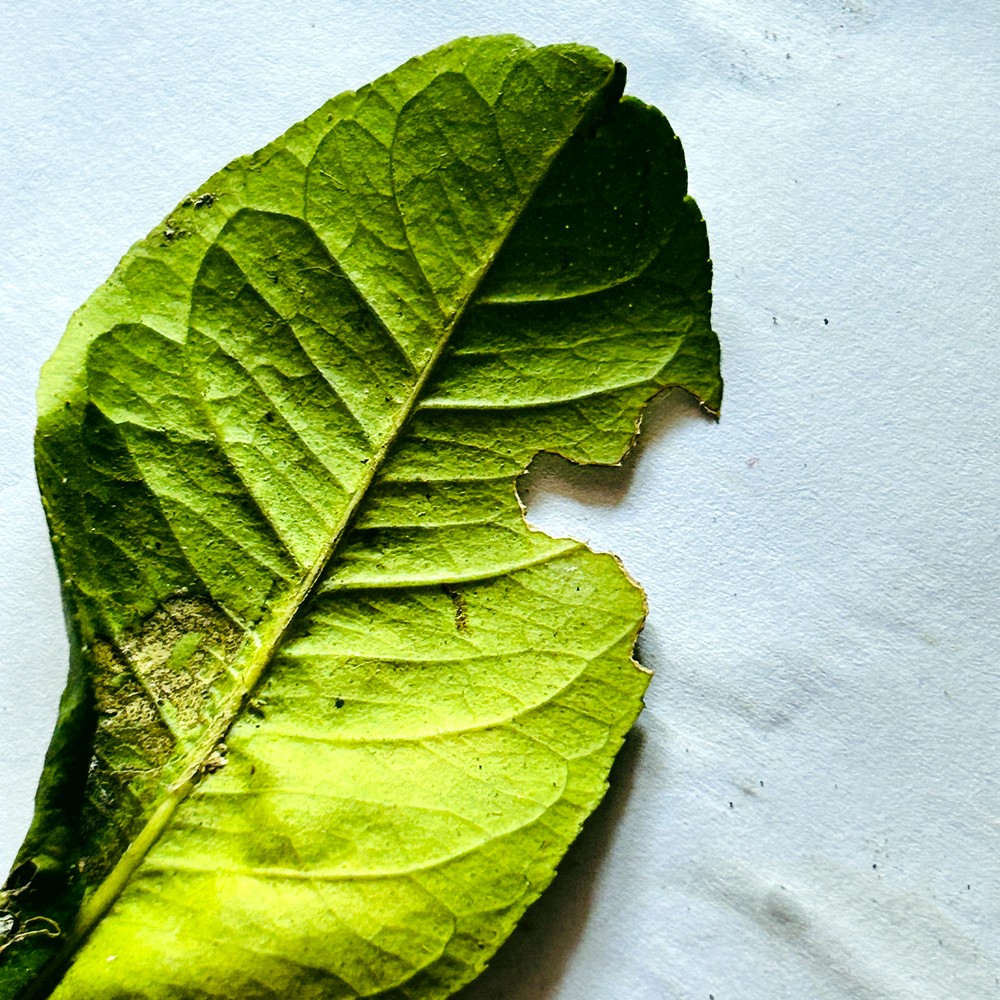
Label: Deficiency Leaf